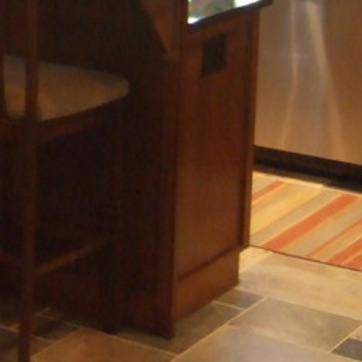
Material: wood